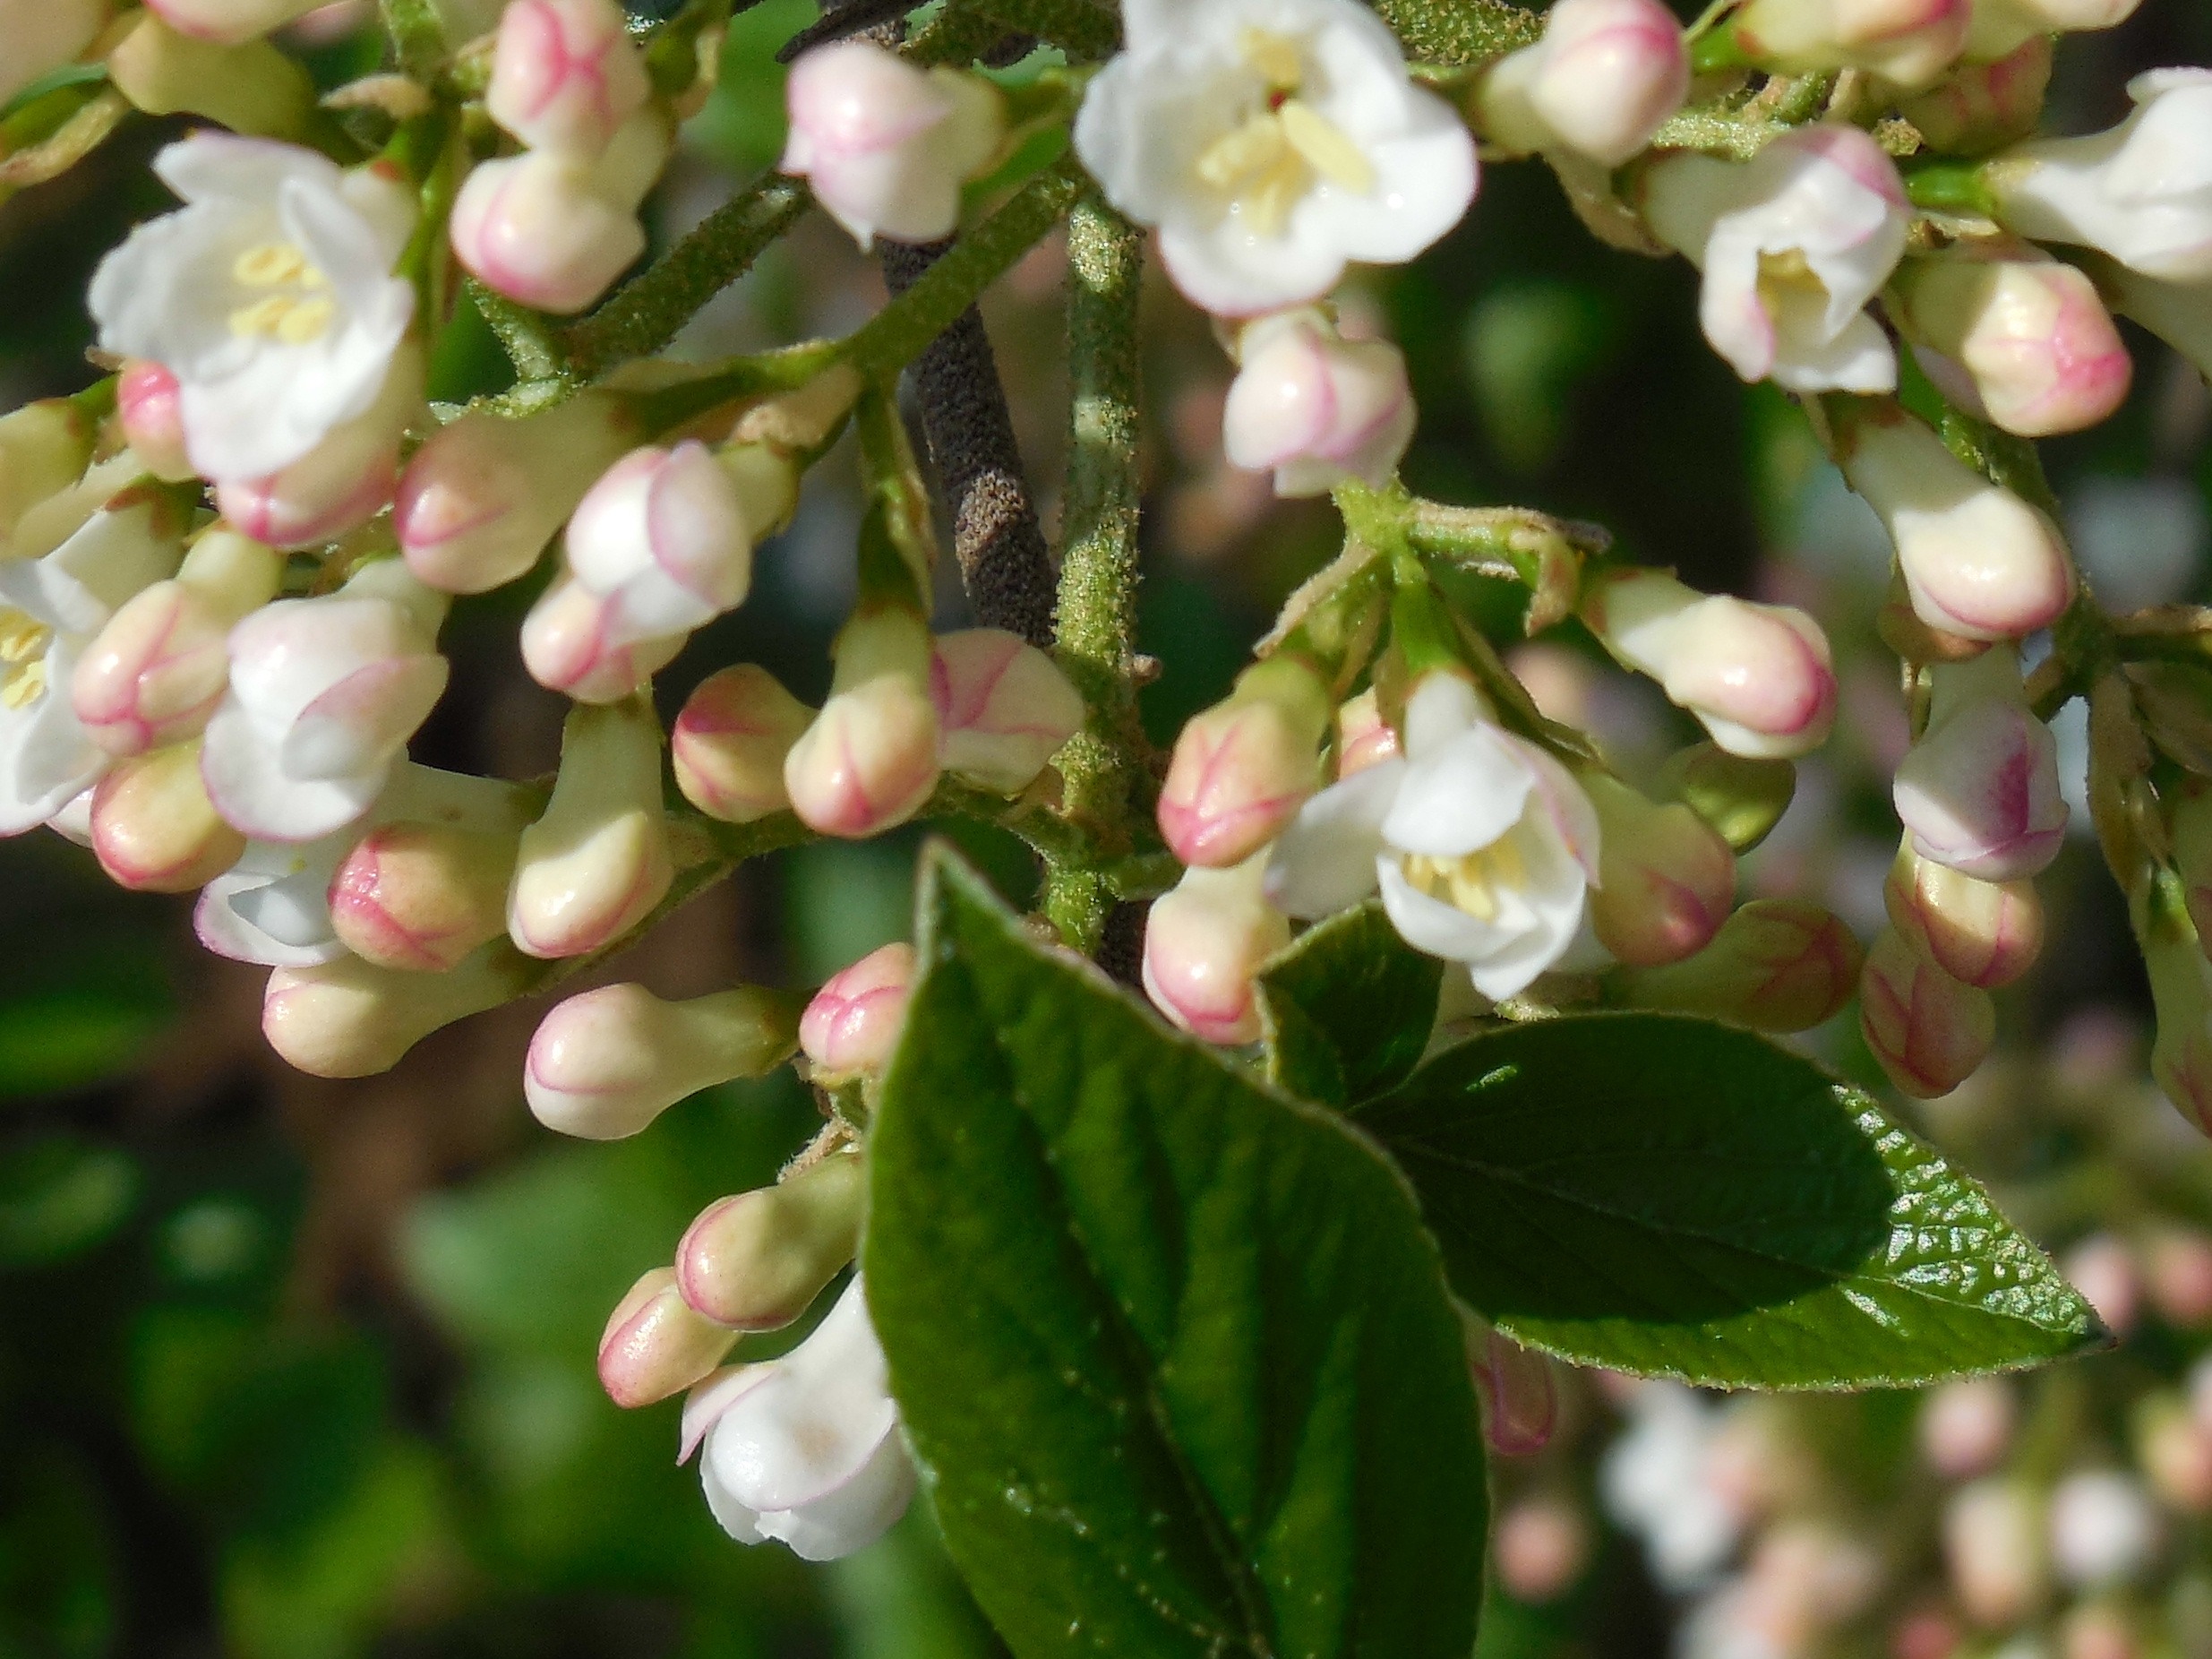
nature, branch, blossom, plant, fruit, berry, leaf, flower, bloom, food, spring, produce, evergreen, botany, flora, flowers, shrub, viburnum, macro photography, flowering plant, woody plant, land plant